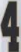
Number: 4